Armed Forces of the Libyan Arab Jamahiriya

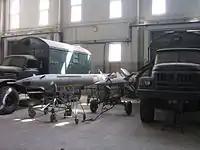
Libyan Air Defence missiles

Libya dispatched a contingent to the Arab Deterrent Force in Lebanon in 1976 as the Lebanese Civil War escalated. In the spring of 1979, after the Arab League had extended the mandate of the Arab Deterrent Force, the Sudanese, the Saudis and the UAE troops departed Lebanon, the Libyan troops were essentially abandoned and had to find their own way home, if at all.